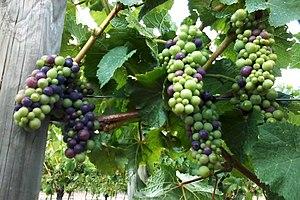
Différents stades de véraison sur le même cep
La véraison est le moment de l'année où le grain de raisin gonfle et passe du vert au rouge vif pour les raisins noirs, au jaune translucide pour les raisins blancs, ou au rosé pour les raisins gris. Il commence à prendre la couleur qu'il aura à maturité. Les baies jusqu'alors dures, se ramollissent.